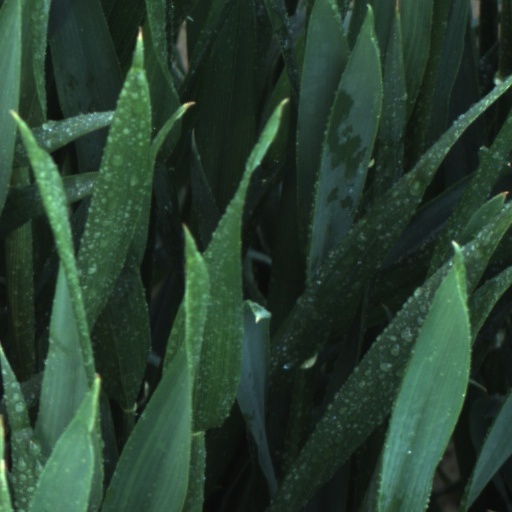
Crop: wheat